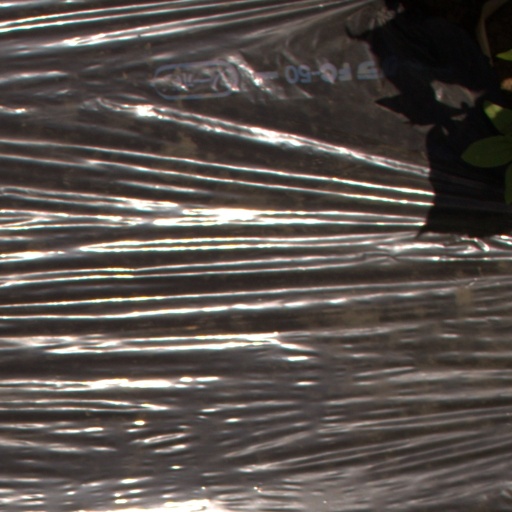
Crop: Jerusalem artichoke